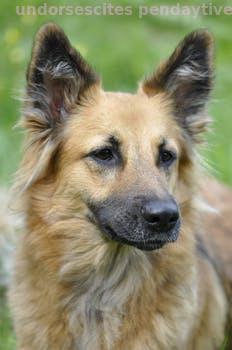
Label: Watermark